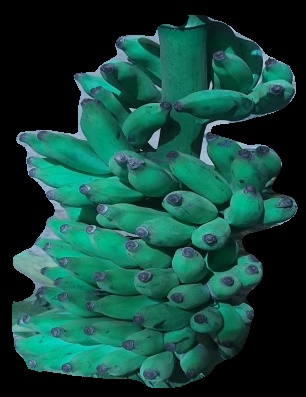
Variety: elakki-bale
Grade: grade3